Dharmaratna

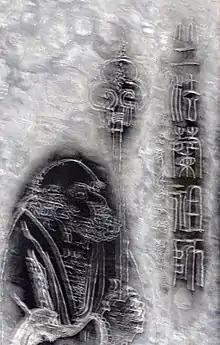
Tumulus marker of Dharmaratna located in White Horse Temple, Luoyang, China

Dharmaratna, Gobharana, or Zhu Falan (竺法蘭) was an Indian Buddhist monk who is traditionally believed to have first introduced Buddhism to China in the 1st century CE.